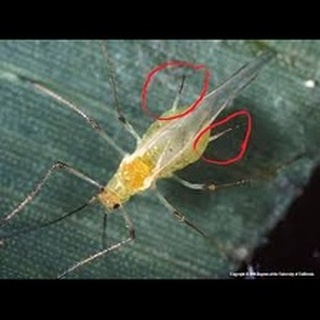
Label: wheat_aphid